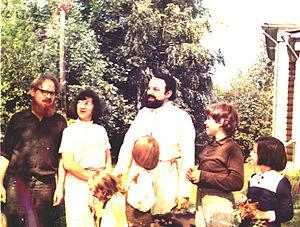
Alexandre Vladimirovitch Men, né le 22 janvier 1935 à Moscou et mort assassiné le 9 septembre 1990 à Serguiev Possad, est un prêtre orthodoxe et théologien russe, prédicateur, auteur de livres sur la théologie et l'histoire du christianisme et des autres religions. Son meurtre reste à ce jour impuni.